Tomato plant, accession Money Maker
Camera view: vertical (180 deg); turntable rotation: 150 degrees
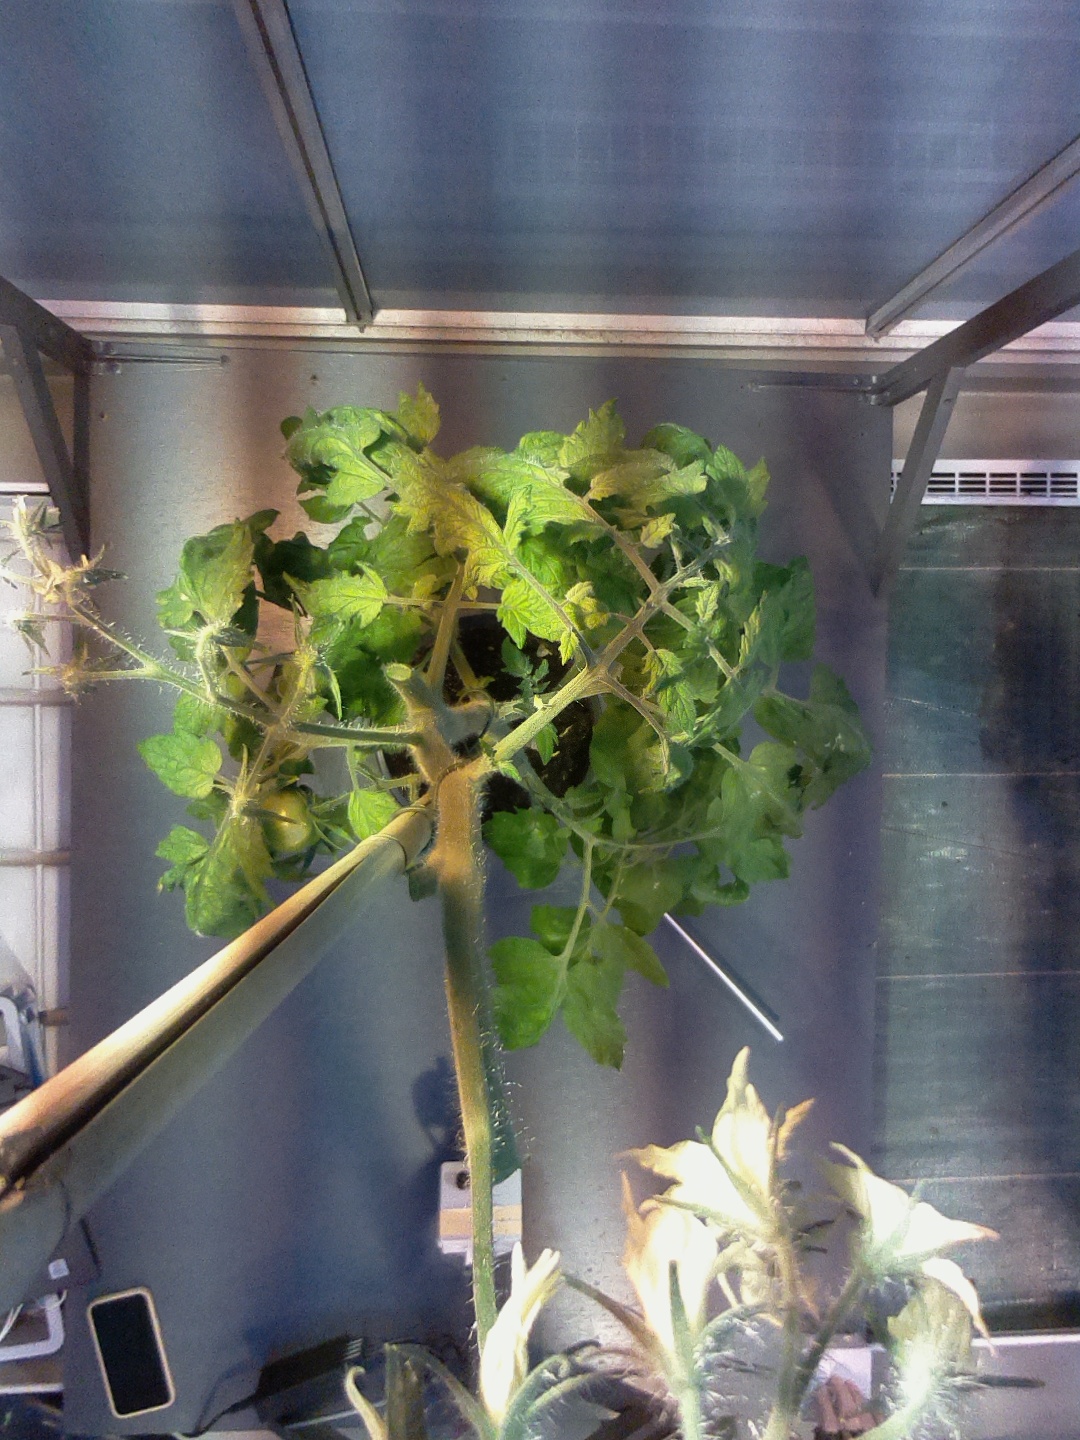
BBCH growth stage 73: 30%-40% of final fruit size